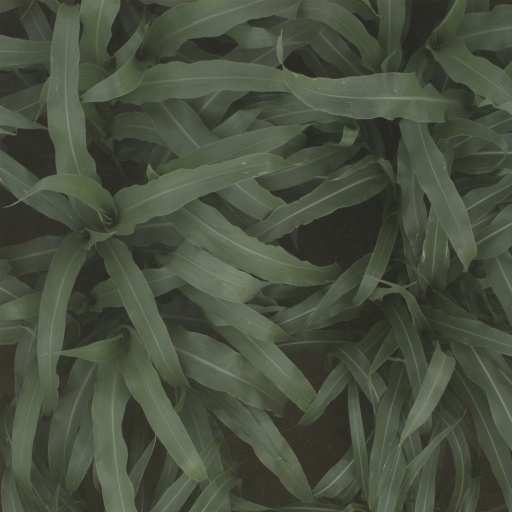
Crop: sorghum